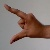
The image shows a hand gesture representing the letter 'Z' in Indian Sign Language.